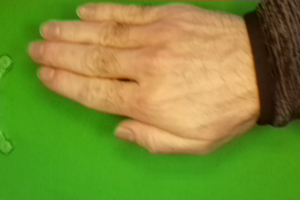
Label: paper